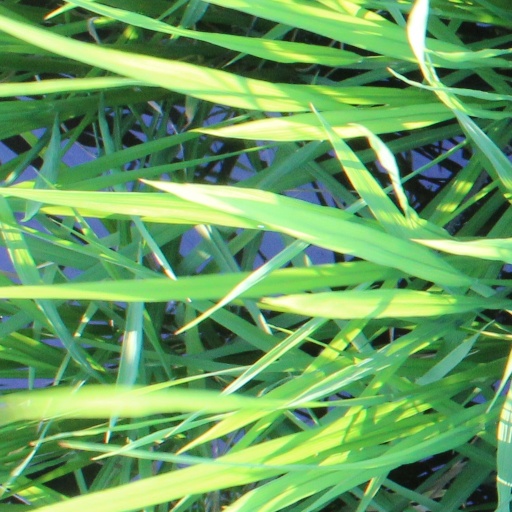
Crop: rice